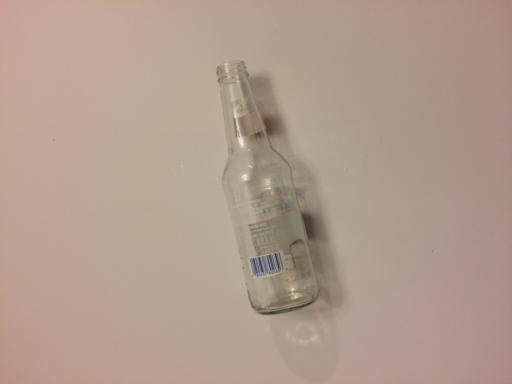
Label: glass